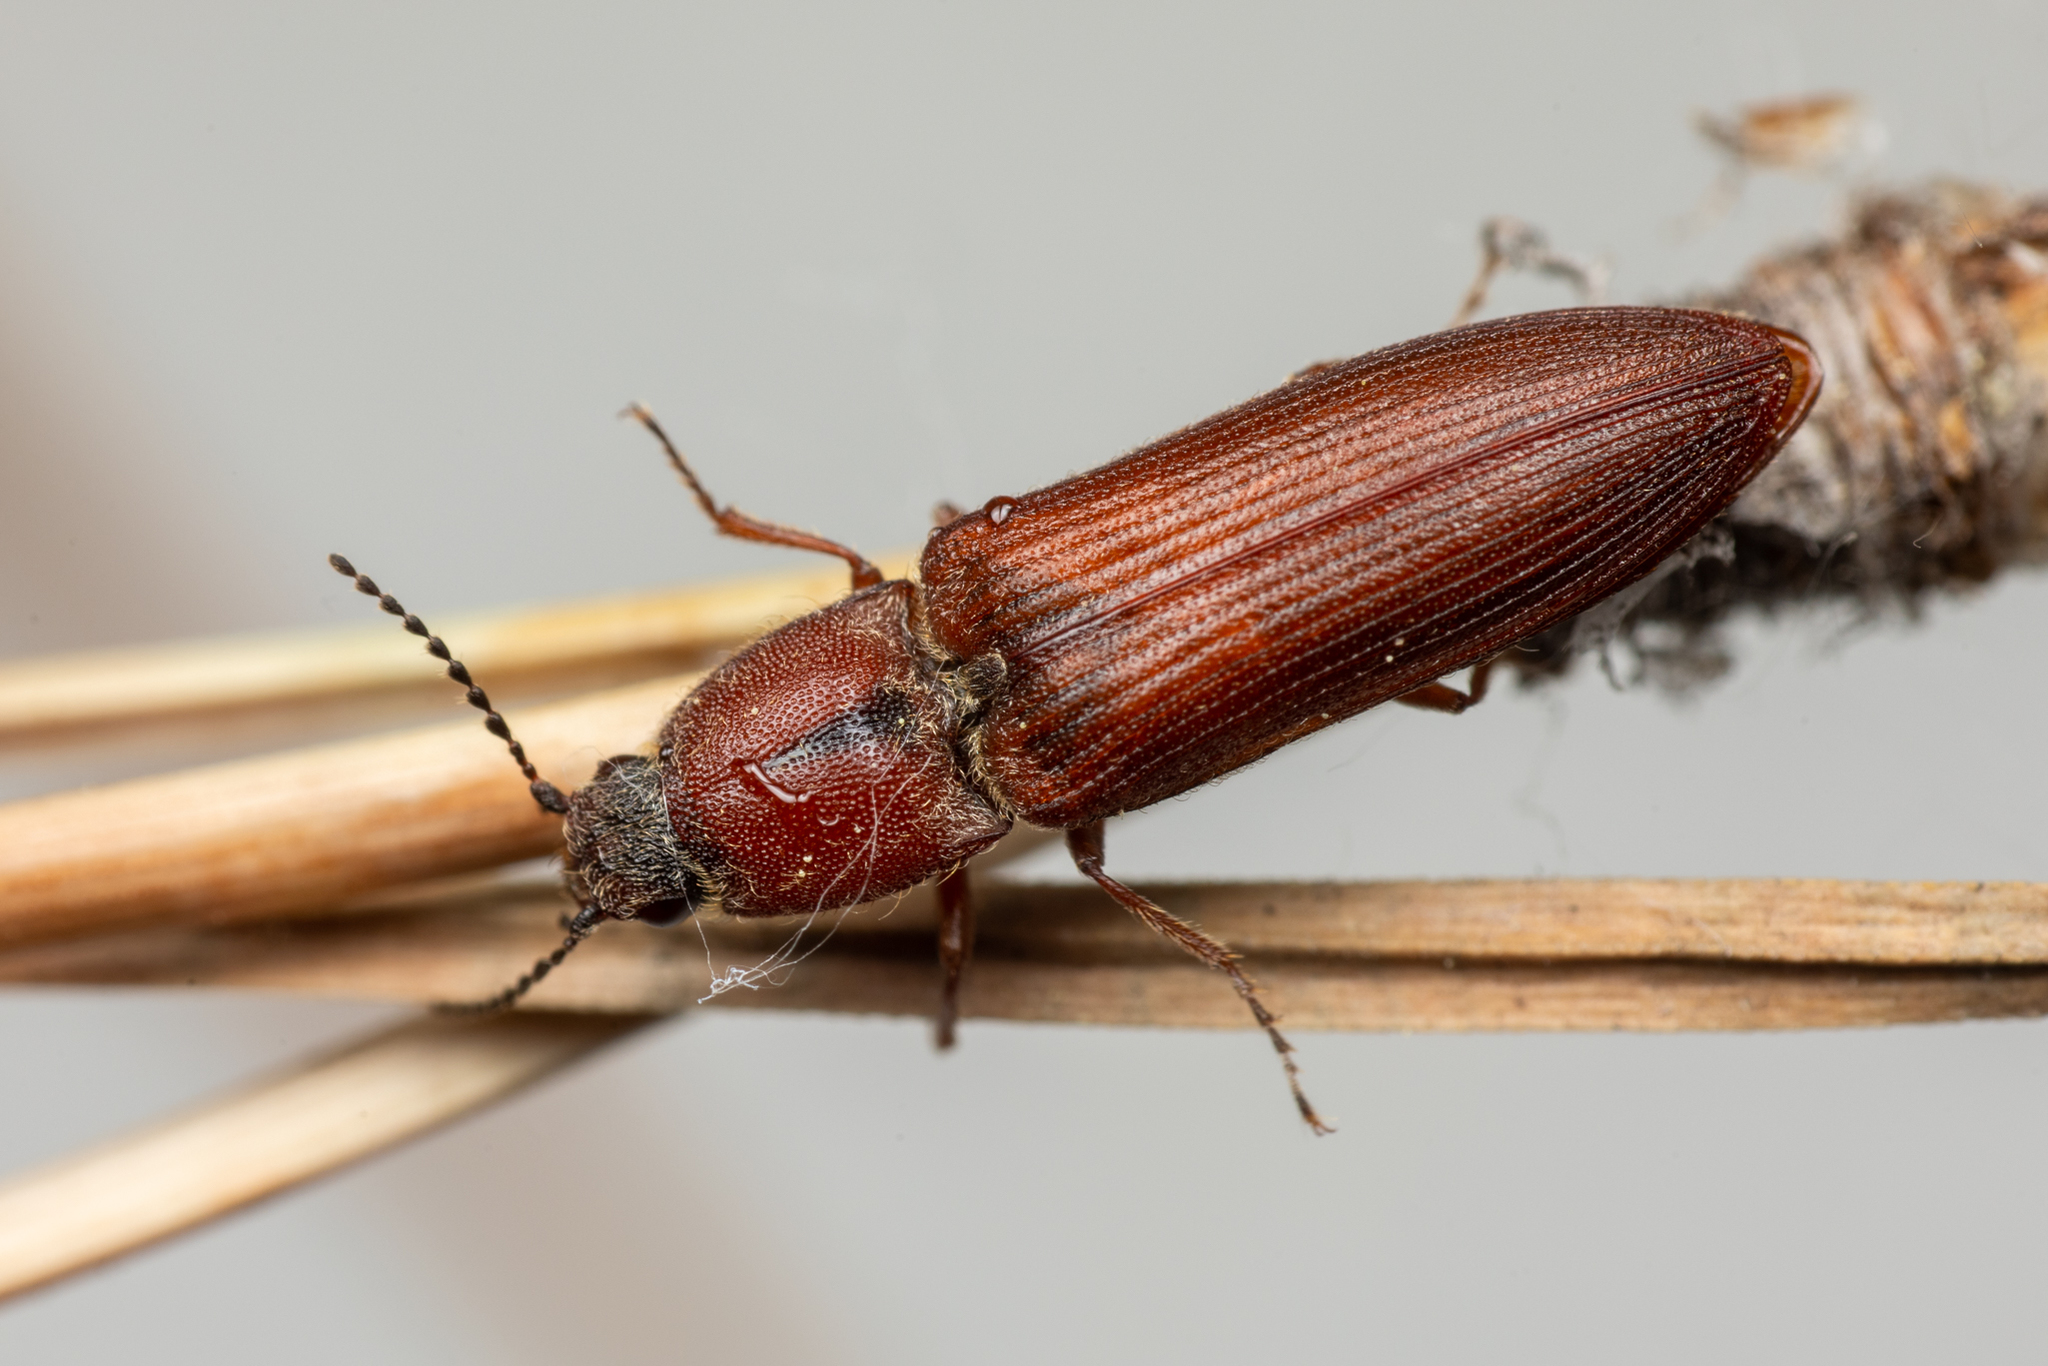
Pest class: clickbeetles_wireworms